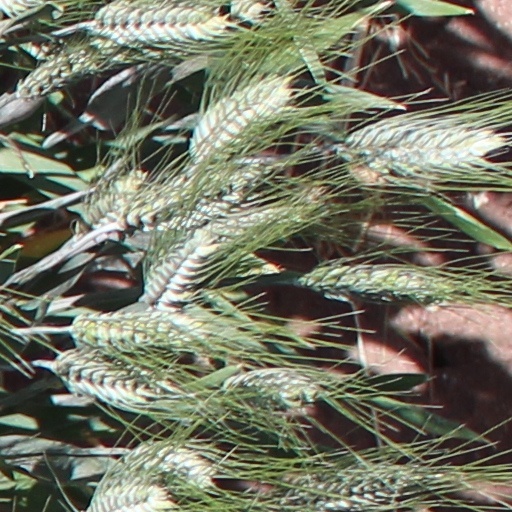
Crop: wheat